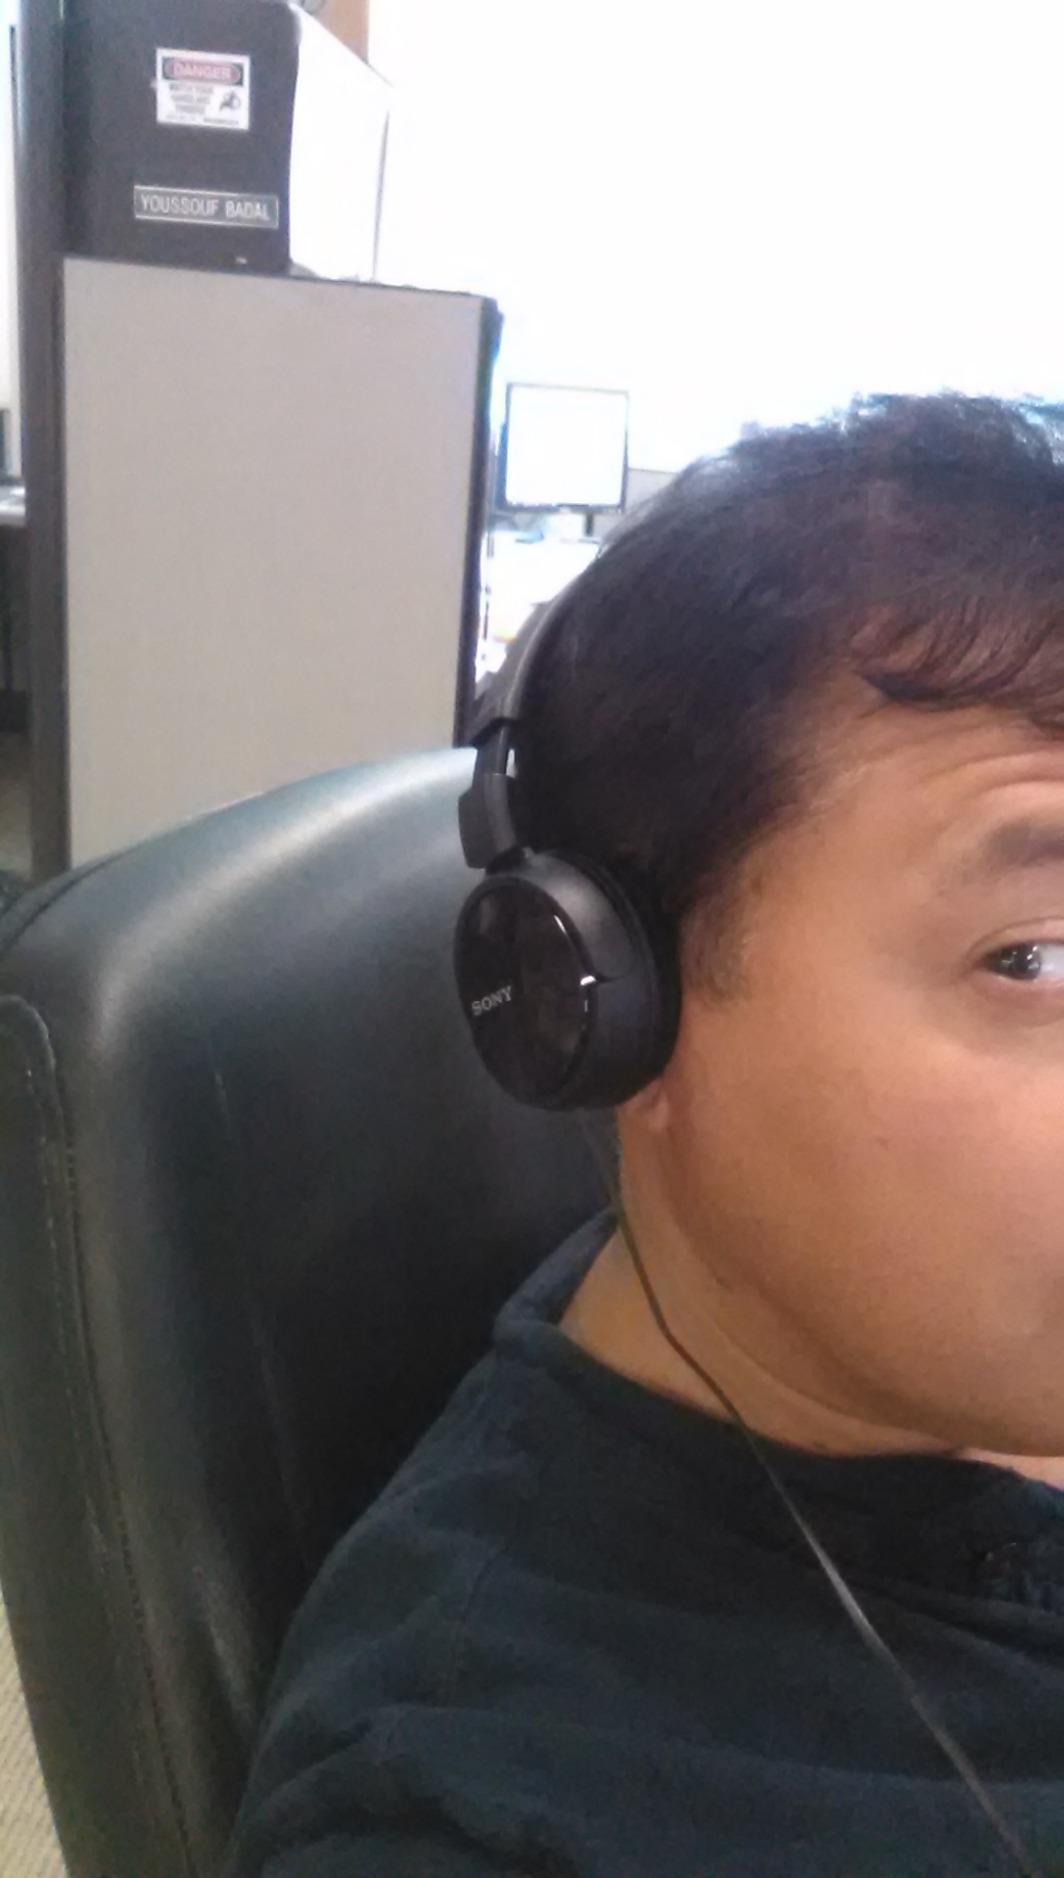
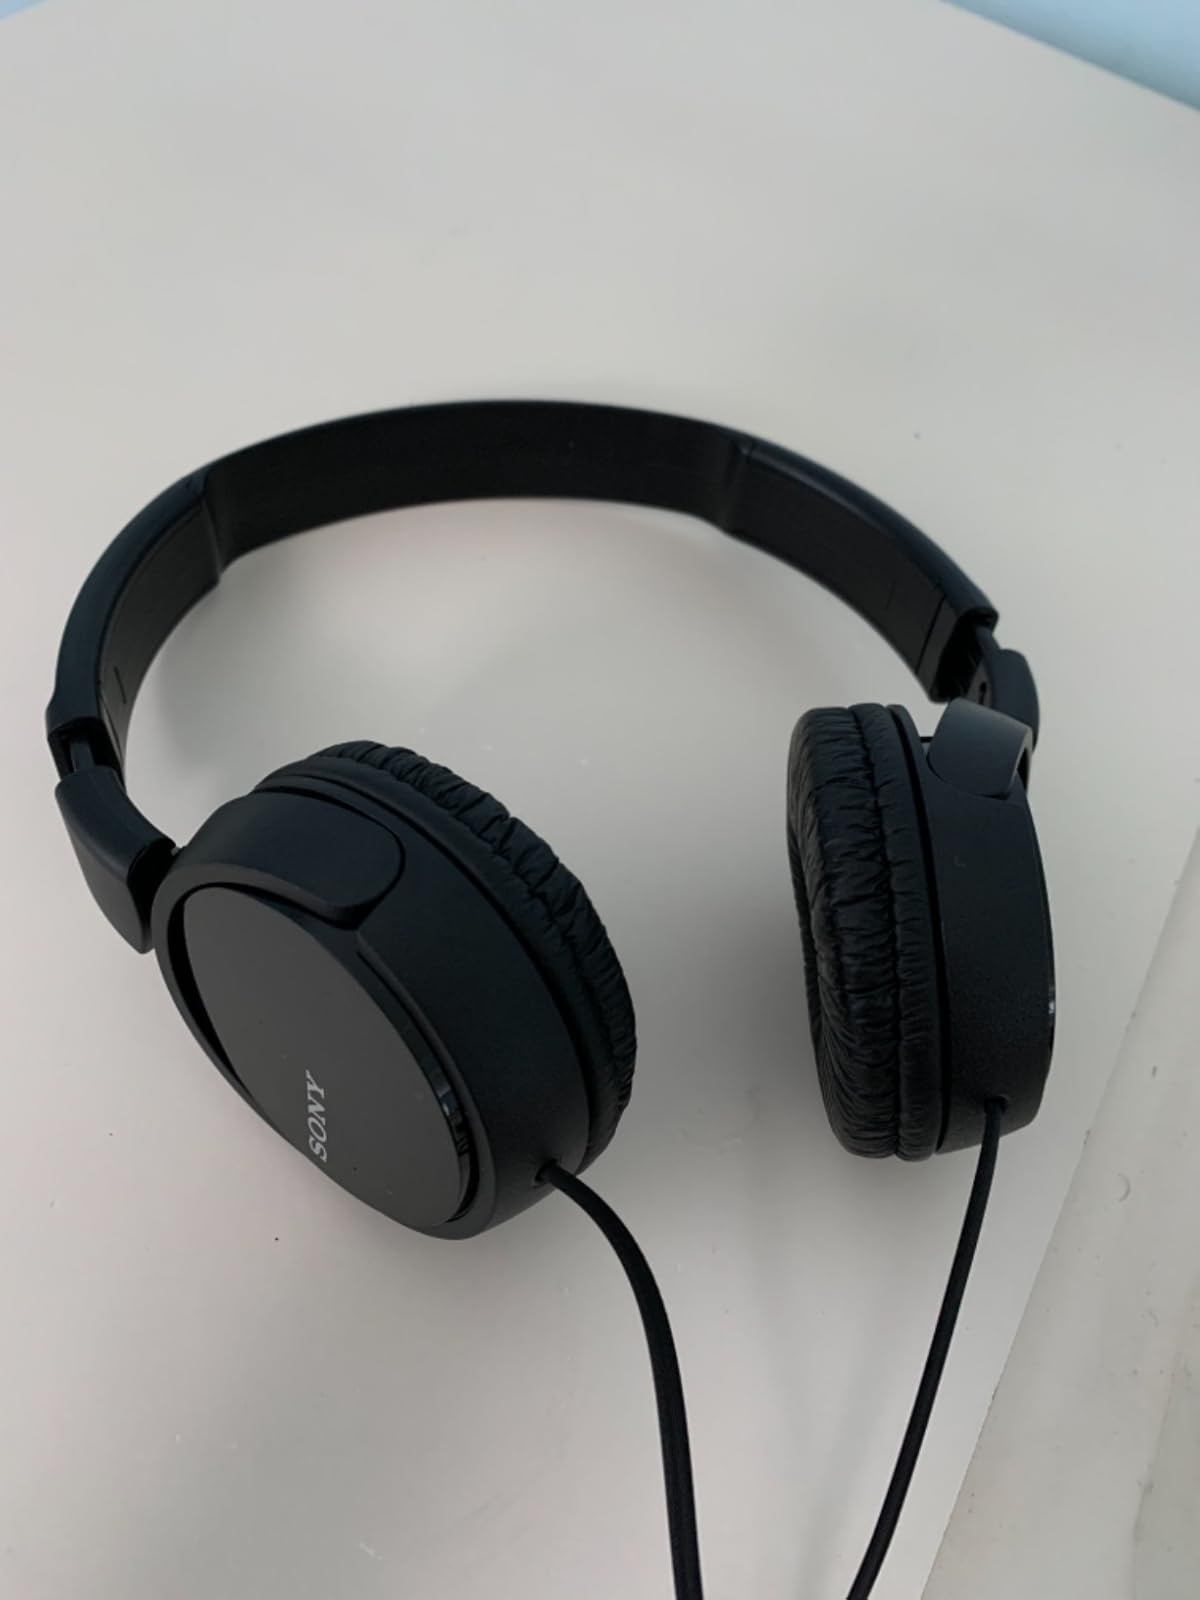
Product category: headphones
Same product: yes